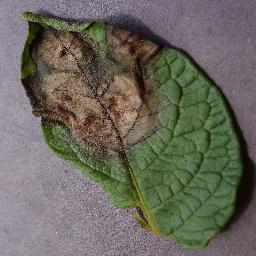
Label: Potato___Late_blight